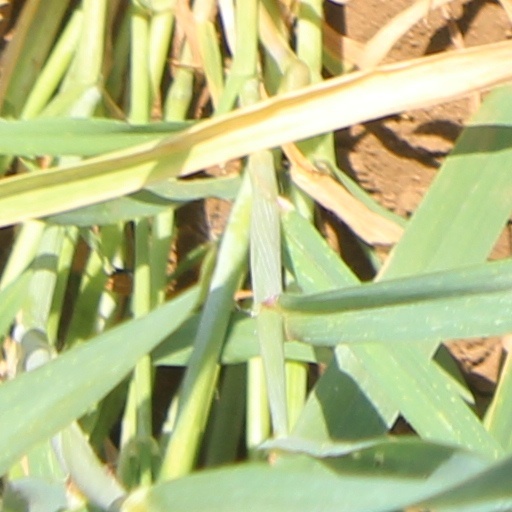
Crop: wheat